Ministries in Nineteen Eighty-Four

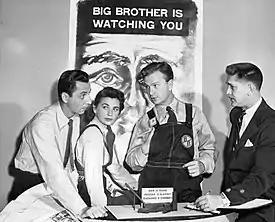
Norma Crane (second from left) and Eddie Albert (third from left) as Ministry of Truth employees Julia and Winston Smith, from the 1953 American television adaptation.

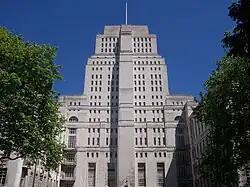
Senate House, London, where Orwell's wife worked at the Ministry of Information, was his model for the Ministry of Truth.

The Ministry of Truth (Newspeak: Minitrue) is the ministry of propaganda. As with the other ministries in the novel, the name "Ministry of Truth" is a deliberate misnomer because in reality, it serves the opposite: It is responsible for any necessary falsification of historical events. However, like the other ministries, the name is also apt because it decides what "truth" is in Oceania.